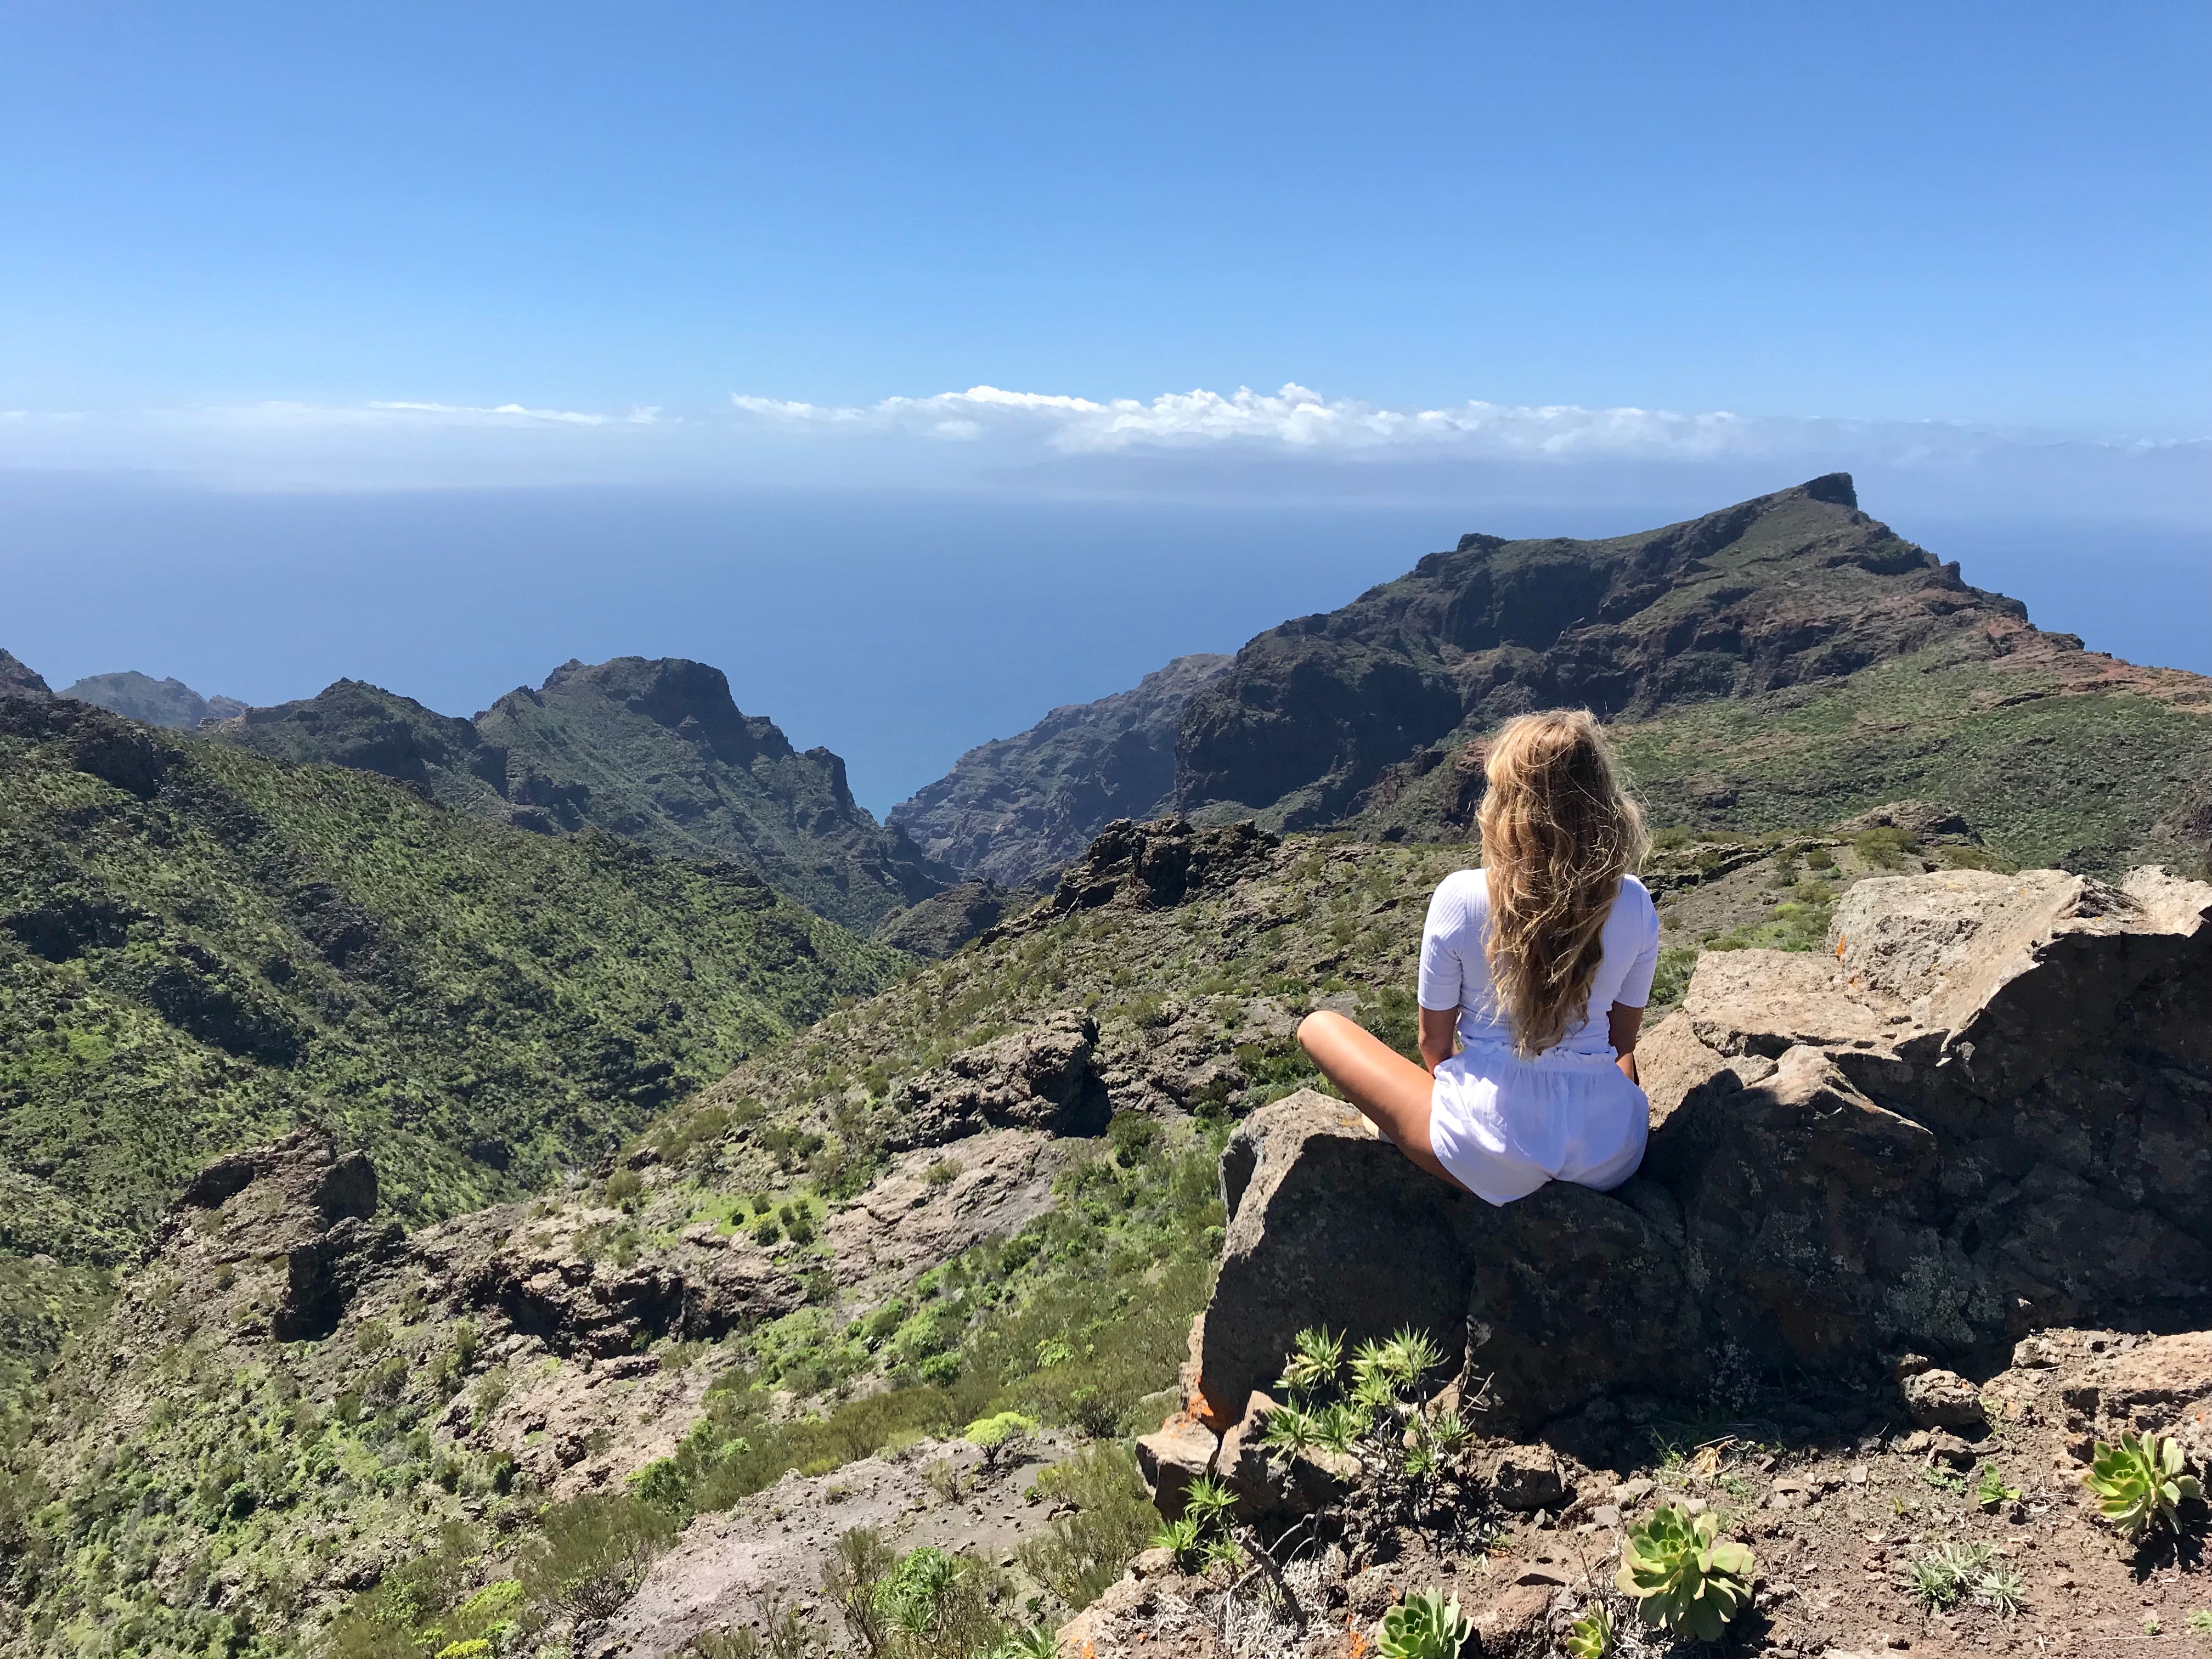
mountainous landforms, mountain, sky, beauty, wilderness, rock, vacation, hill, ridge, fun, cloud, tourism, plant community, sitting, leg, landscape, geology, travel, badlands, leisure, mountain range, hill station, terrain, adventure, fell, wadi, klippe, national park, cliff, escarpment, shrubland, mount scenery